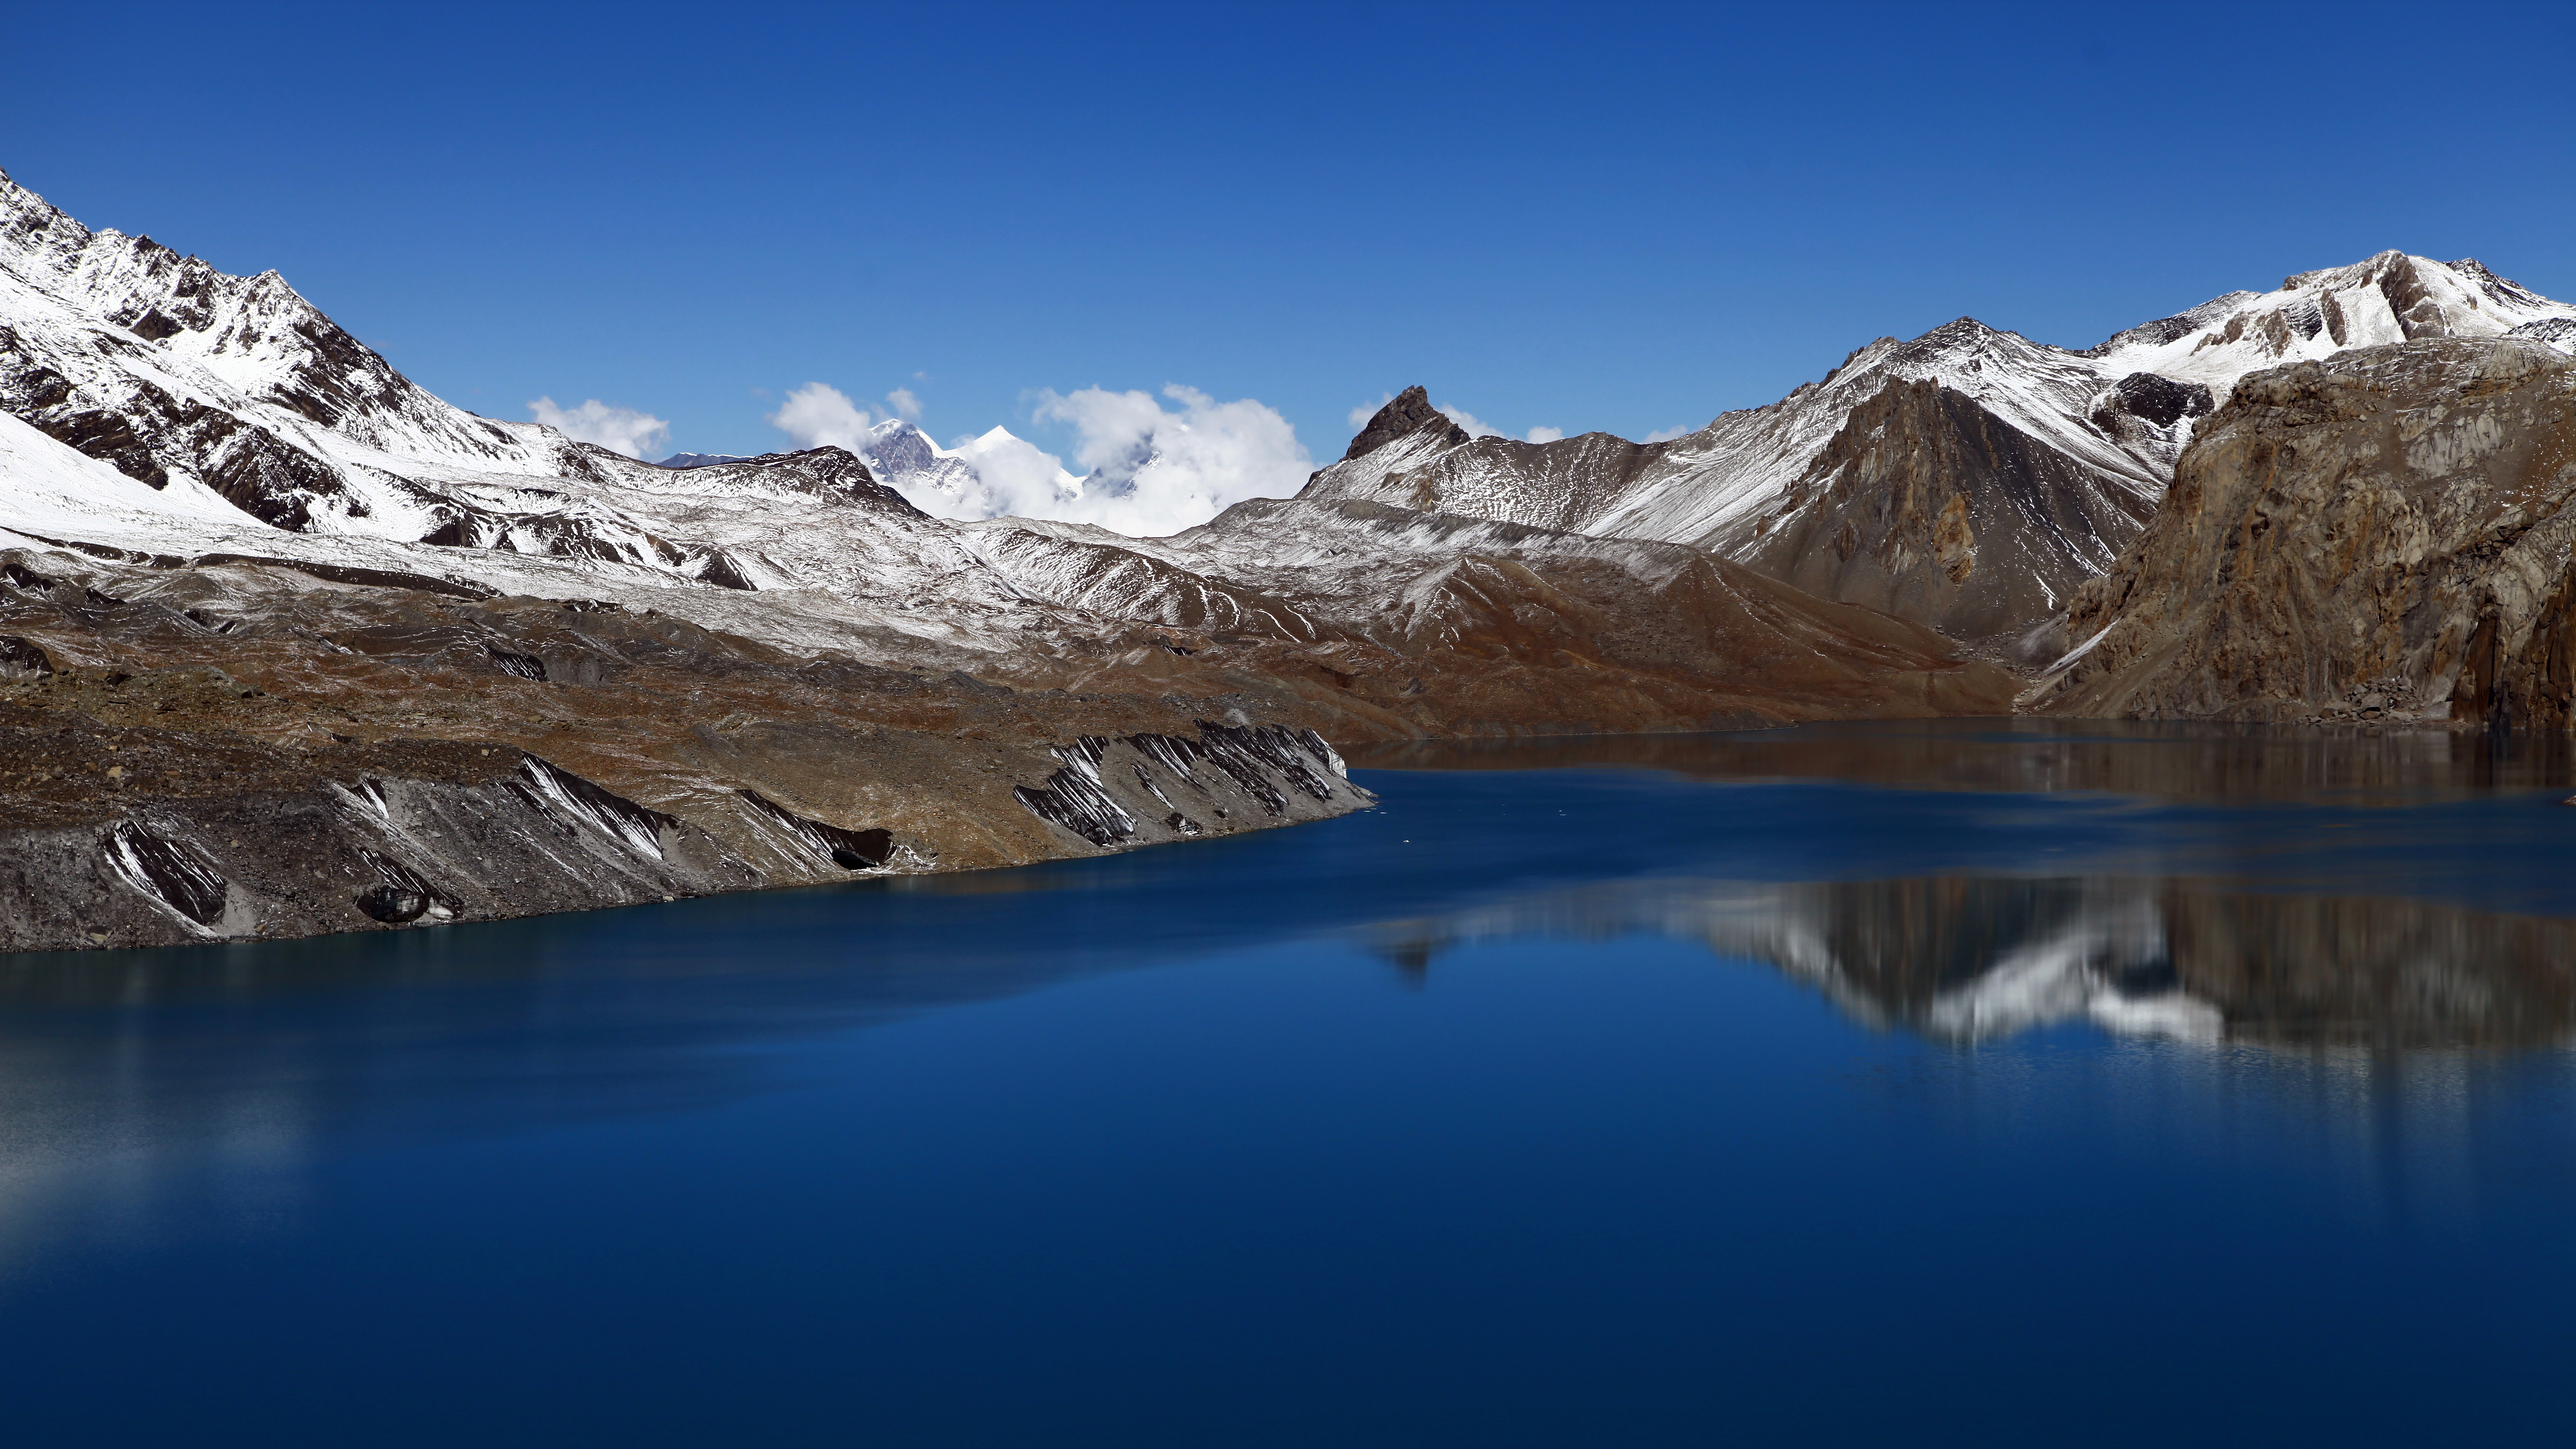
landscape, nature, wilderness, mountain, snow, sky, lake, view, mountain range, reflection, scenic, serene, reservoir, mountains, alps, peaks, loch, crater lake, landform, mountainous landforms, glacial landform